Gerard Krefft

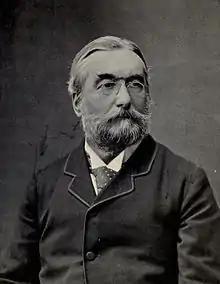
Norman Lockyer (c.1897), founder and Editor of "Nature".

For at least two centuries British (and colonial) museums, clearly reflecting their "Wunderkämmer/Cabinets of Curiosities" heritage, had done little more than present "aimless collection[s] of curiosities and bric-à-brac, brought together without method or system of collections"; where, for instance, one of the most famous collections in "bygone days", that of the seventeenth century's "Musæum Tradescantianum" (the collection which later provided the nucleus for Oxford University's Ashmolean Museum), "was a miscellany without didactic value", "its arrangement was unscientific, and the public gained little or no advantage from its existence" (Lindsay, 1911, p. 60).